Hook and Ladder No. 4

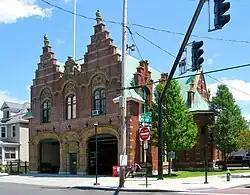
North (front) elevation and west profile, 2011

Hook and Ladder No. 4, originally Truck No. 4, is a firehouse located at Delaware Avenue (U.S. Route 9W and New York State Route 443) in Albany, New York, United States. It is an elaborate brick structure in the Dutch Colonial Revival architectural style, designed by Albany architect Marcus T. Reynolds, and completed in 1912. In 2001 it was listed on the National Register of Historic Places.